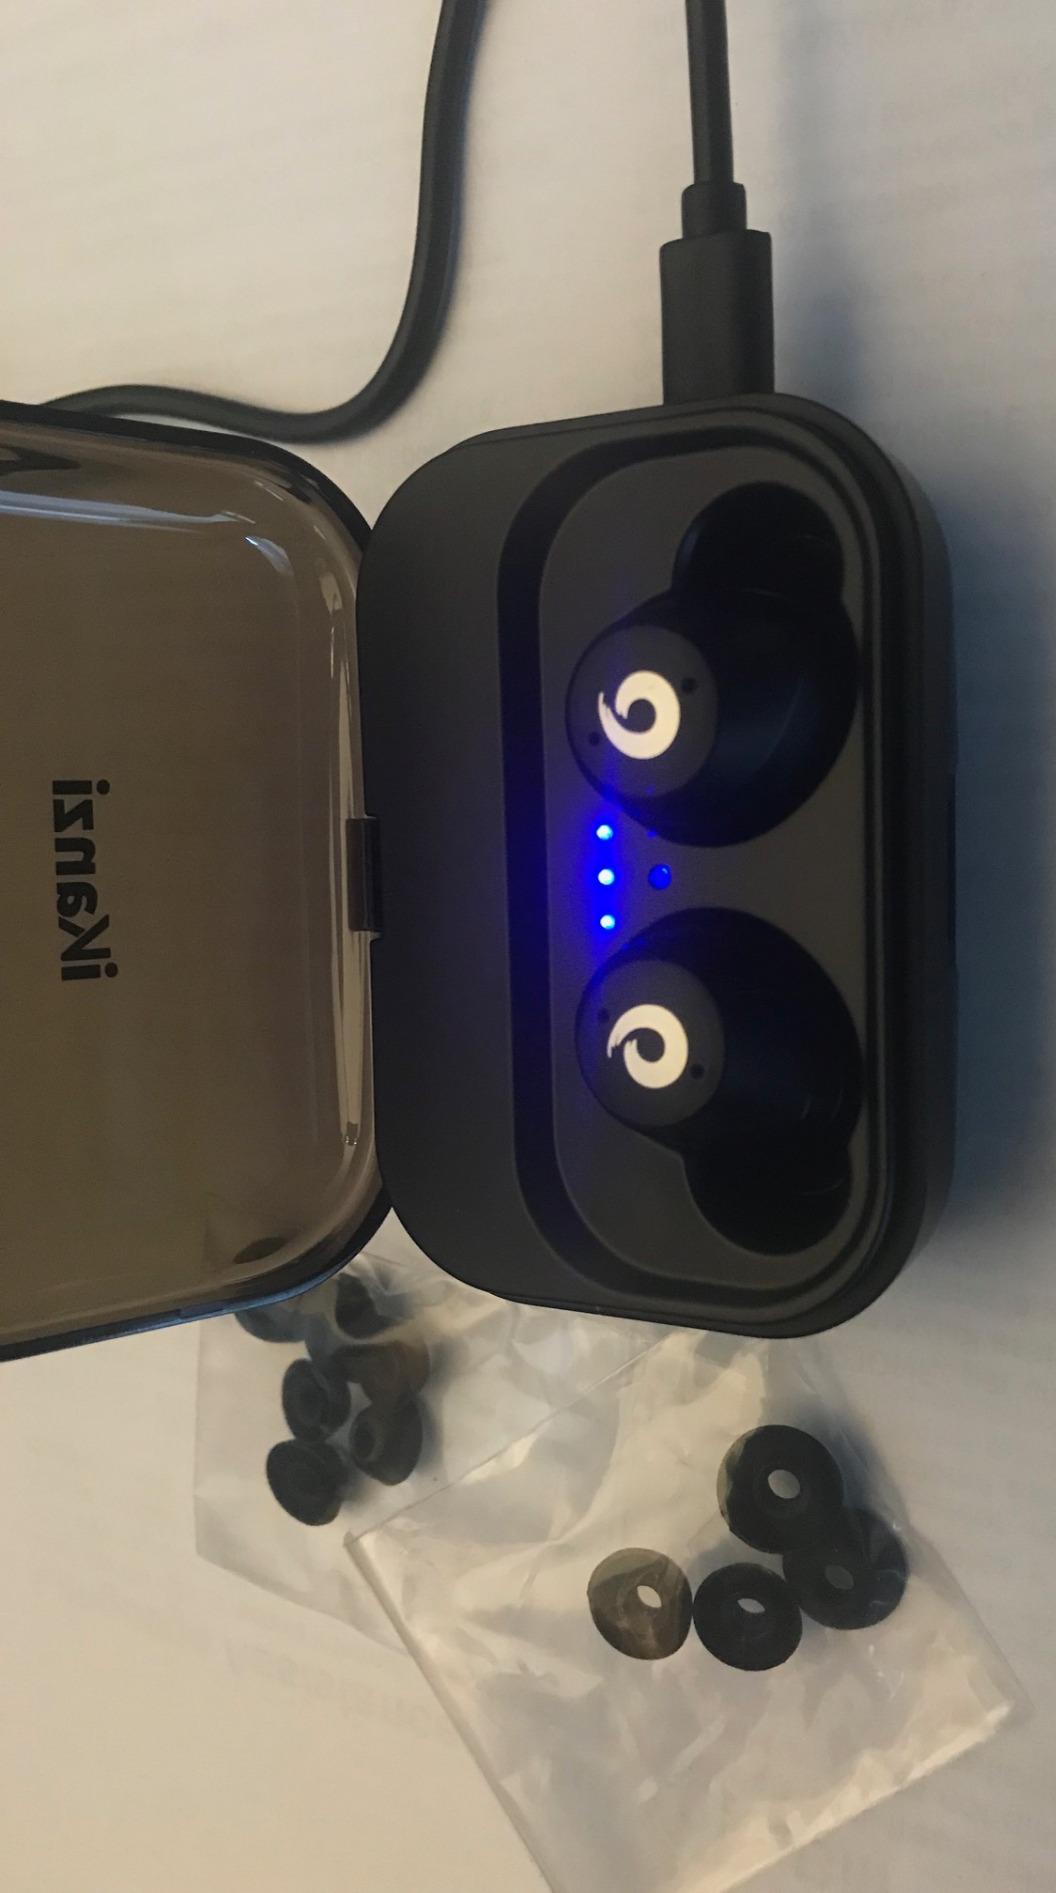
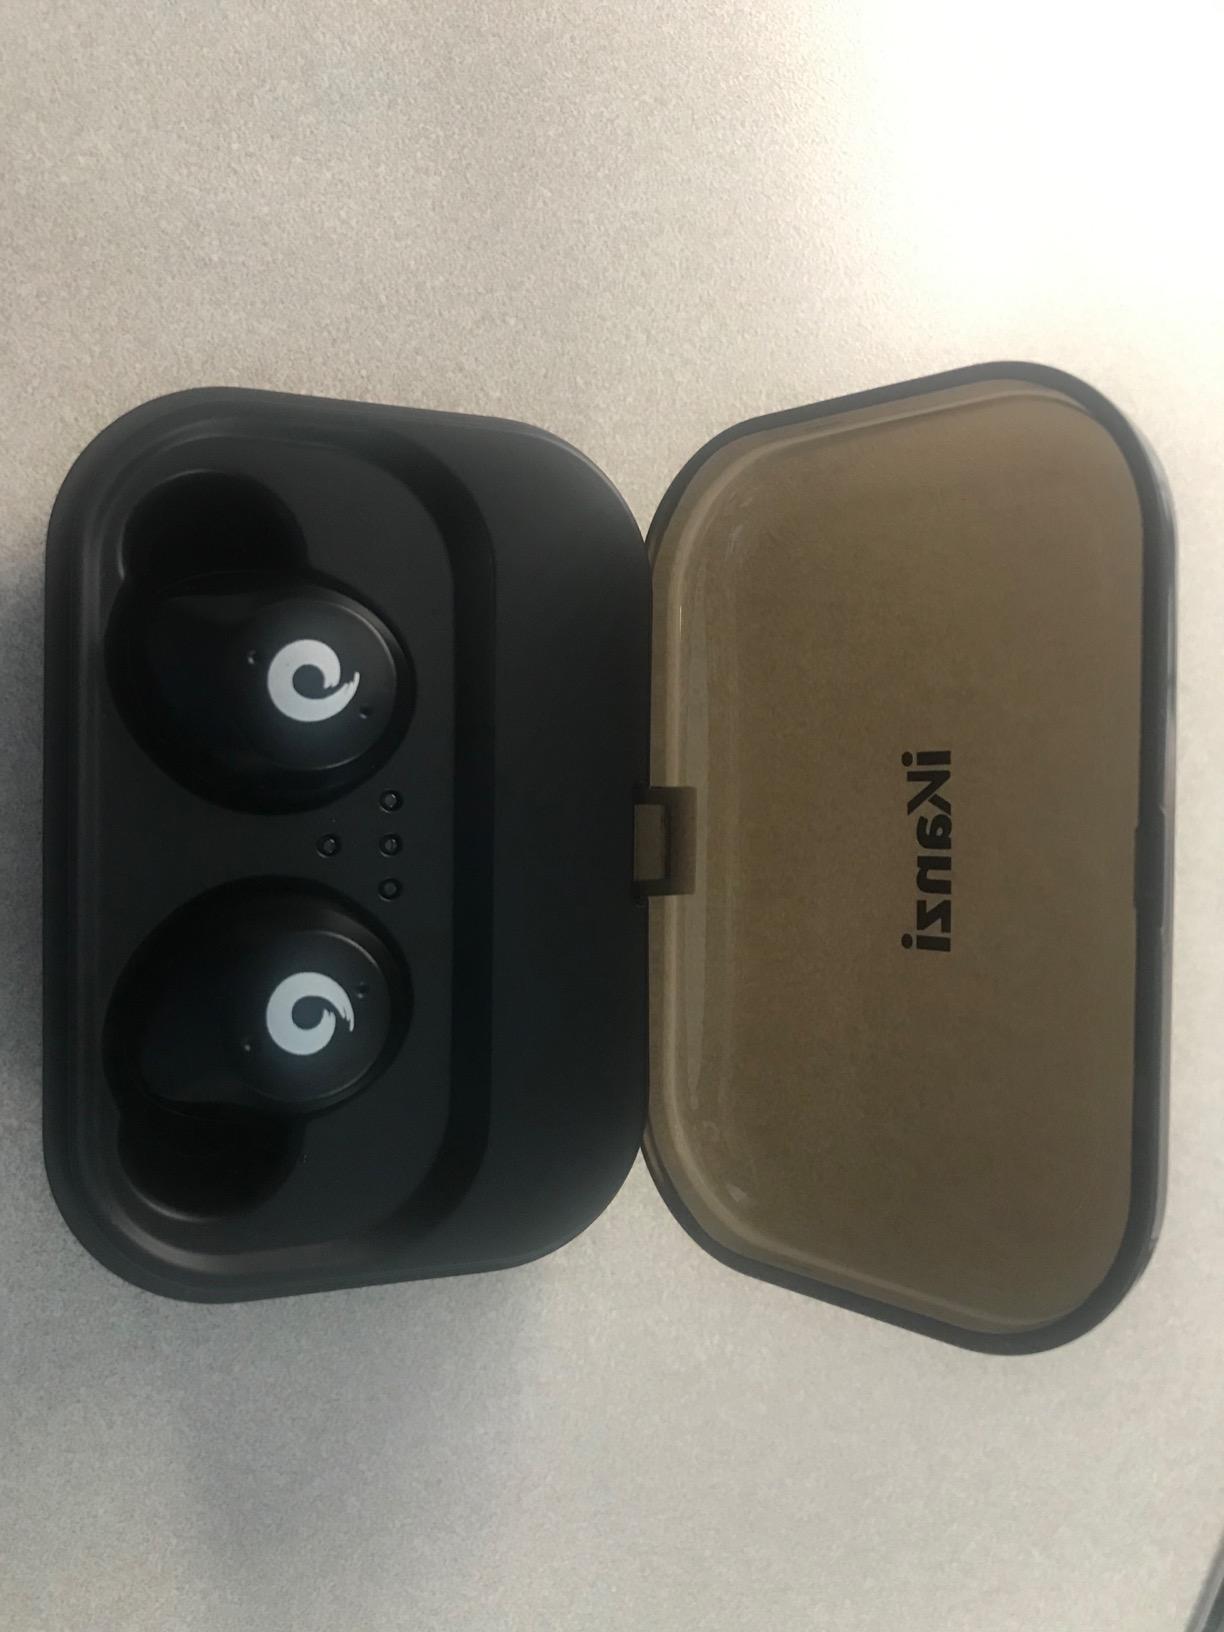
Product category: earbuds
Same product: yes